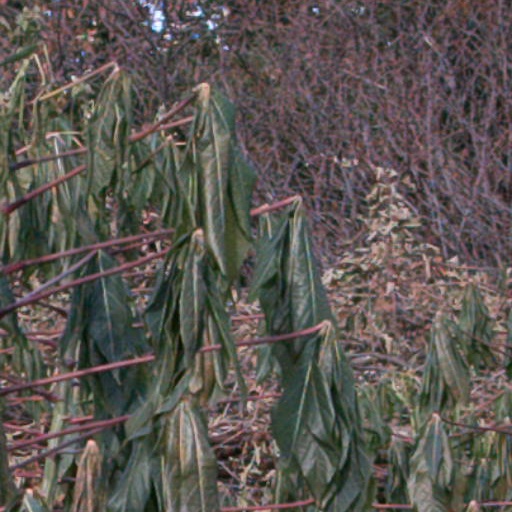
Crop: cassava